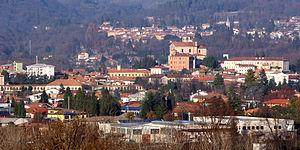
Gozzano est une commune italienne à la pointe sud du Lac d'Orta dans la province de Novare dans la région Piémont en Italie.